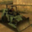
Label: tractor